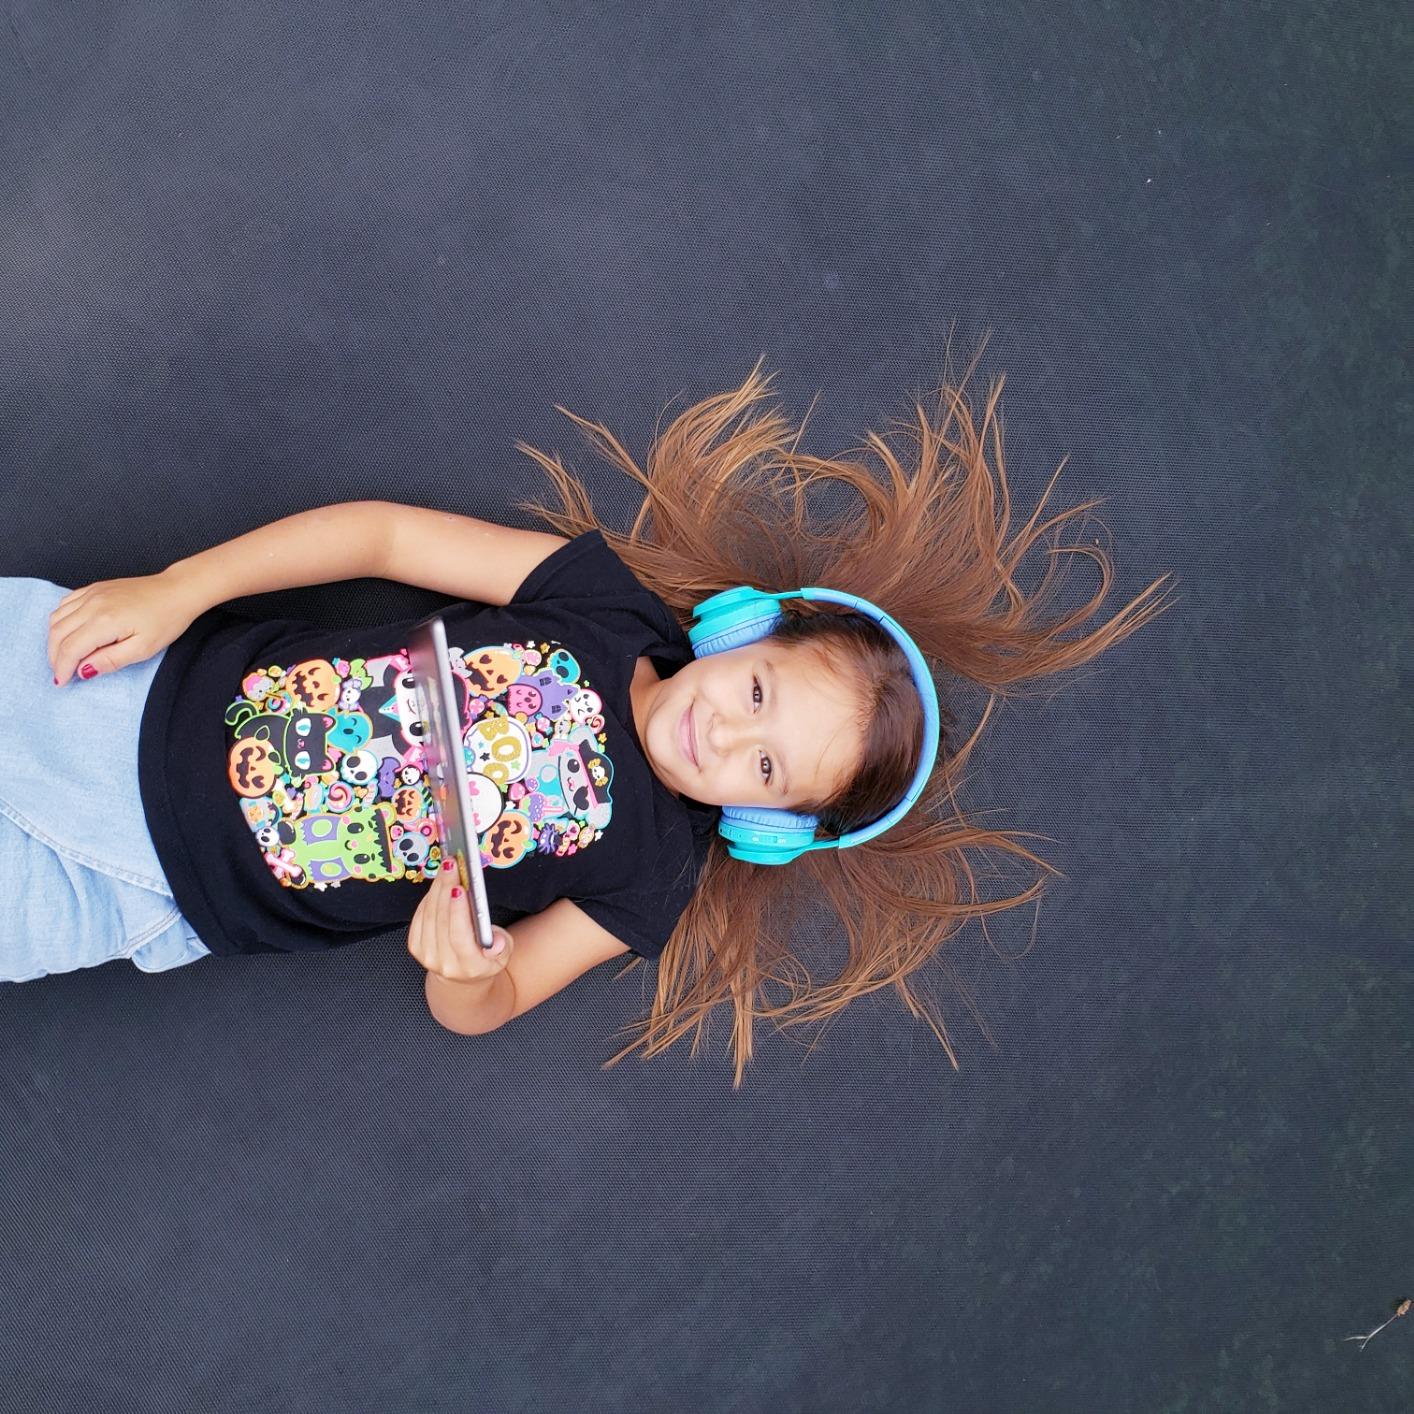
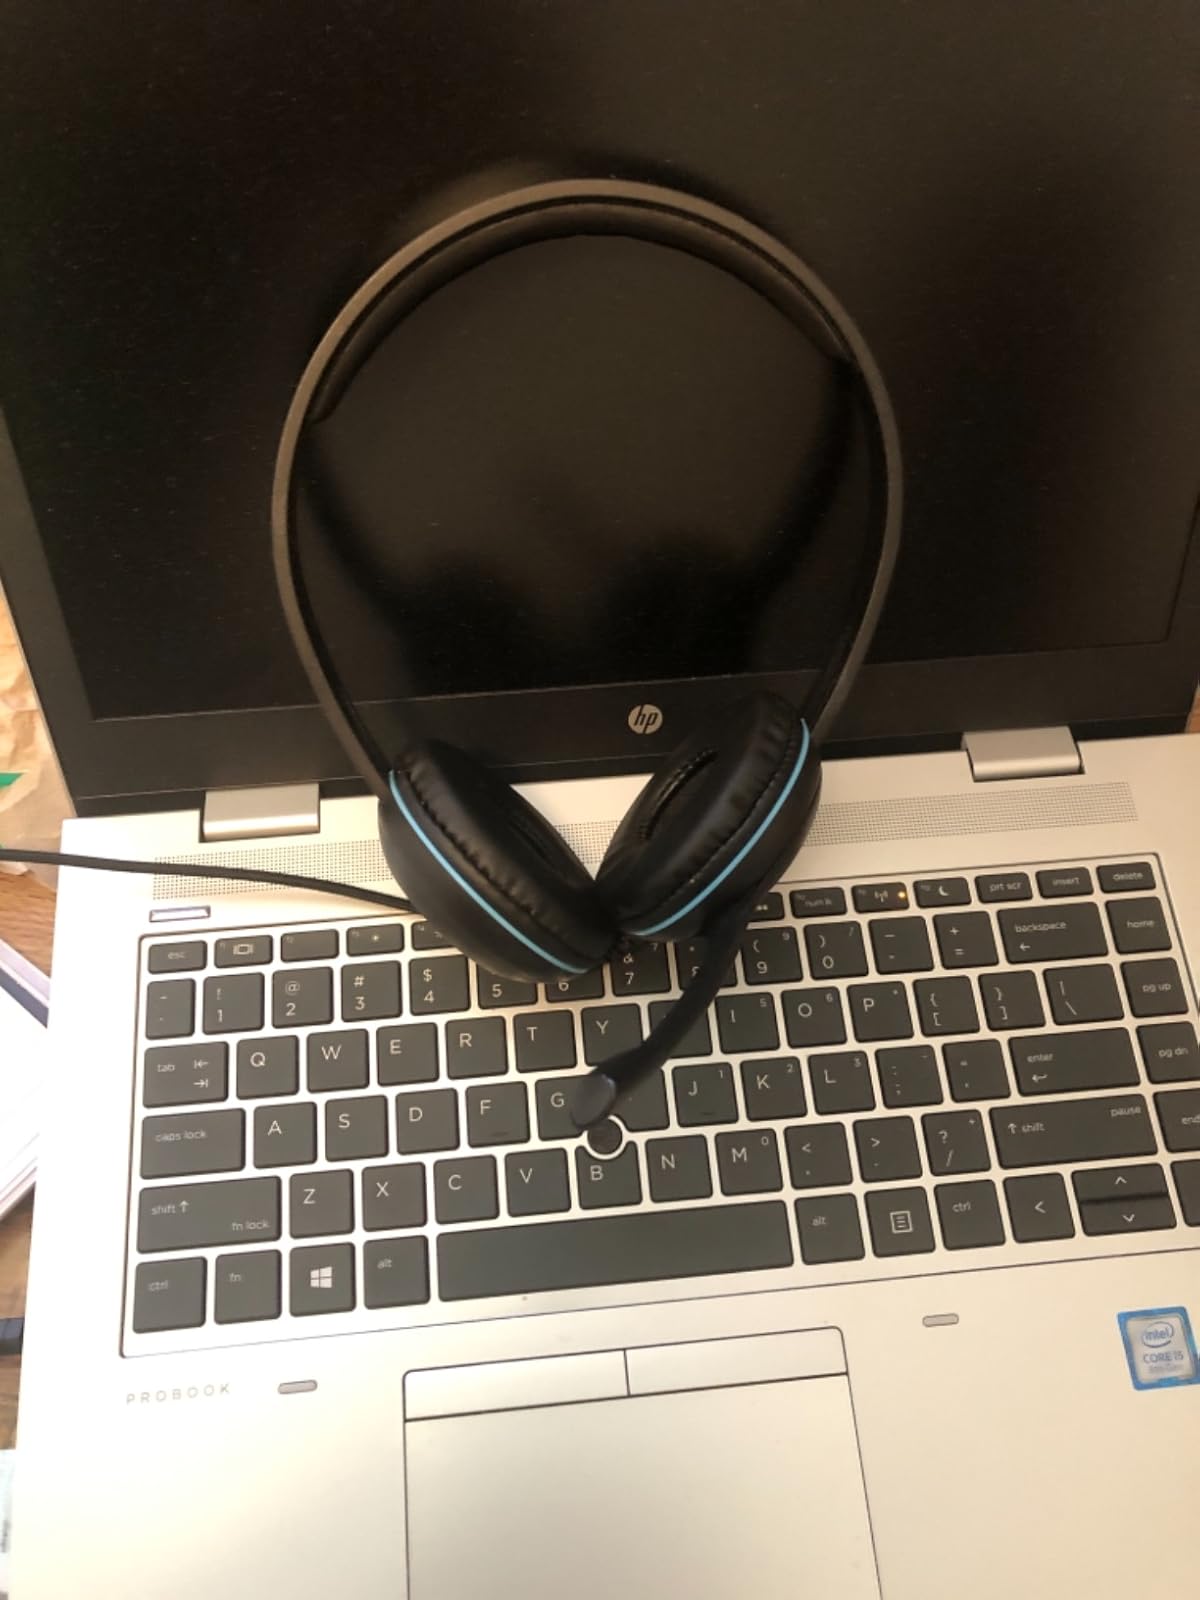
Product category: headphones
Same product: no